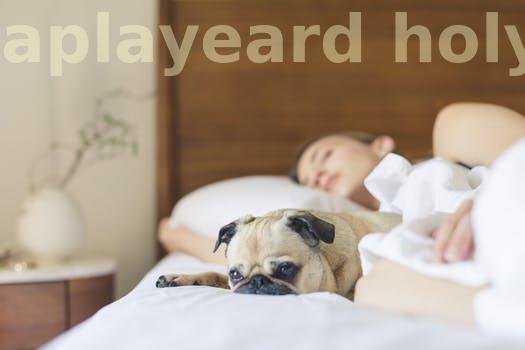
Label: Watermark